Norbert Smith: A Life

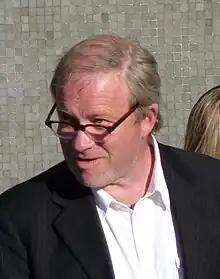
Harry Enfield continued parodying old-fashioned media in his later works

The film was made by Hat Trick Productions for Channel 4 and was first broadcast on 3 November 1989. David Morrison, in a British Film Institute essay, suggests that some of the film's humour may have been poorly received at the time because the broadcast occurred soon after Sir Laurence Olivier's death. However, Enfield insisted that the Sir Norbert character was meant to poke fun at a type, rather than a specific individual.